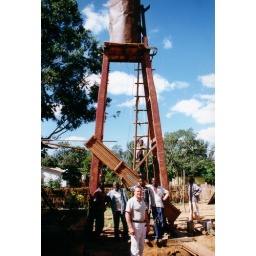
This guy lived in Zimbabwe, having left Zimbabwe. He built this water tower from athe wreckage of two semi-trucks.